Jolson Tonight

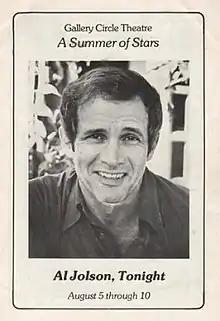
Program for New Orleans tryout

Jolson Tonight is a musical with a book by Nicholas Dante. The musical is based on the life of Al Jolson.